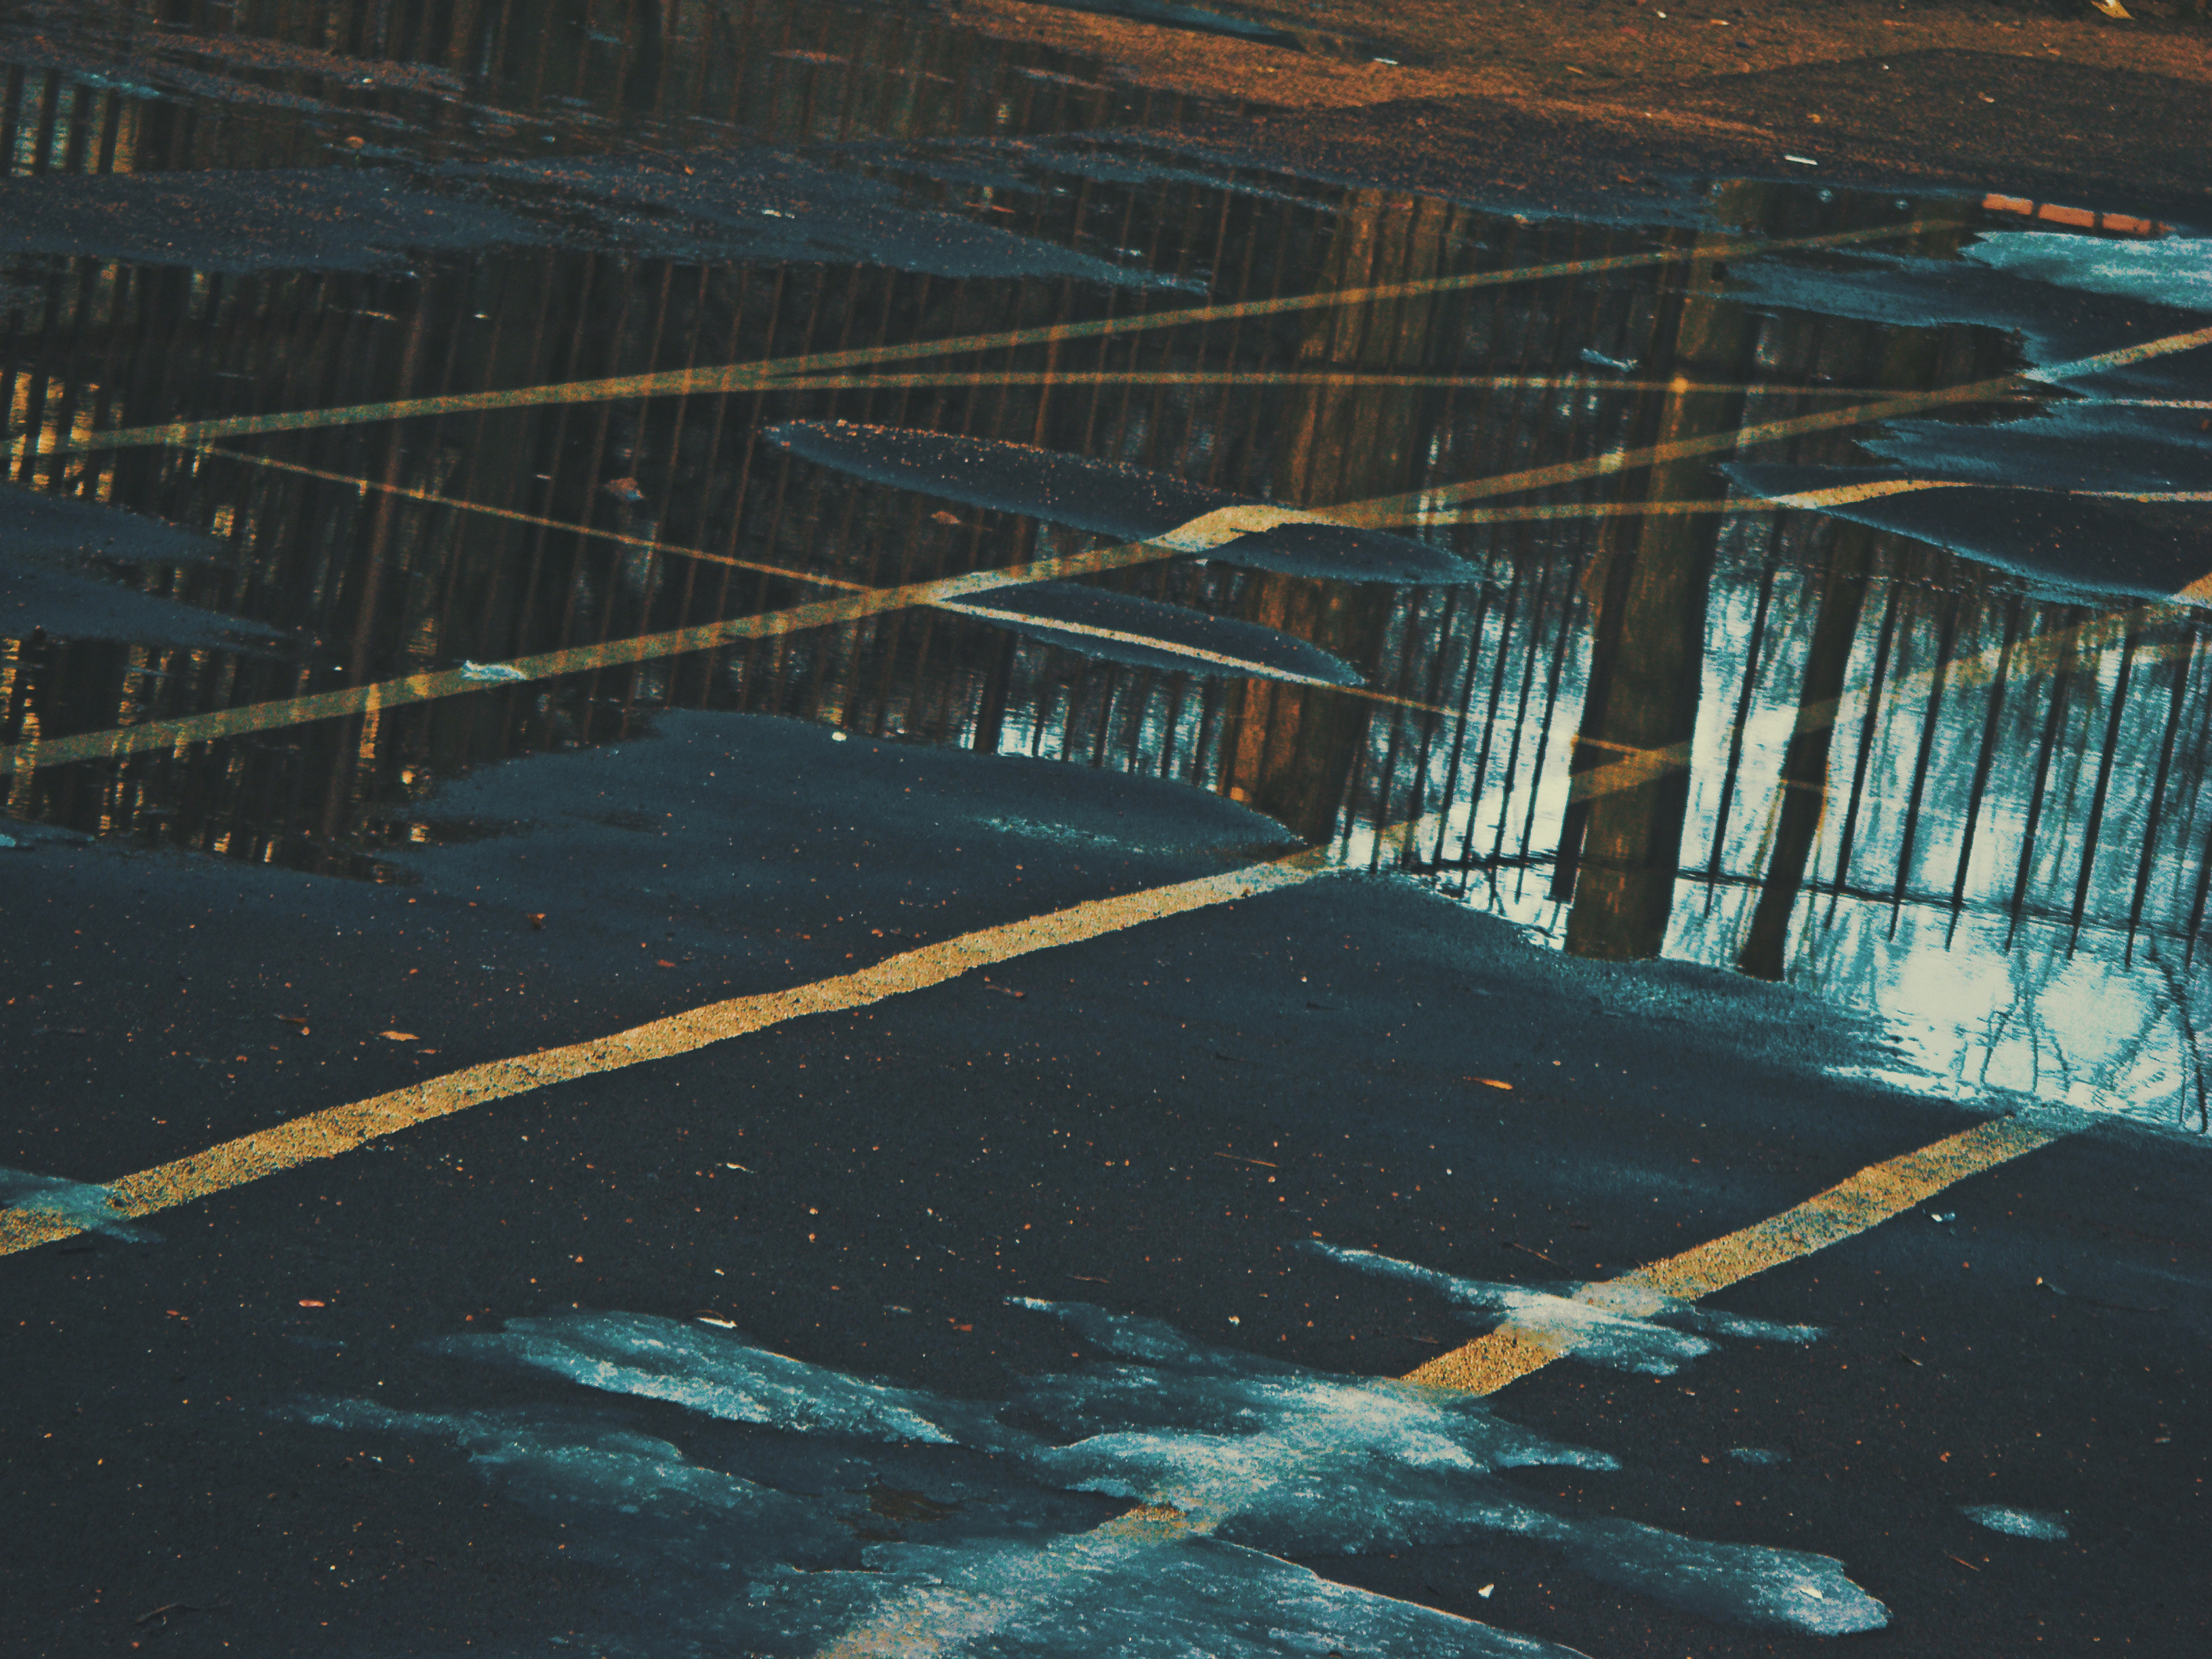
images, road surface, asphalt, water, Tints and shades, slope, shade, roof, city, pattern, space, metal, winter, road, darkness, electricity, landscape, shadow, reflection, symmetry, stadium, tar, midnight, night, concrete, daylighting, steel, soil, sport venue, ceiling